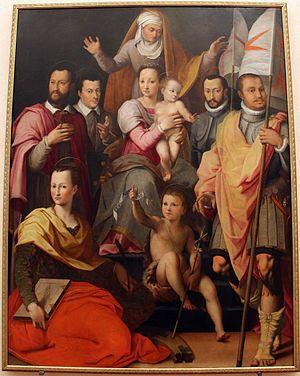
Petrus de Licht, de son nom de plume Petrus Lucius, est un carme bruxellois, savant humaniste et historien de son Ordre, réfugié à Florence durant la Révolte des Gueux.